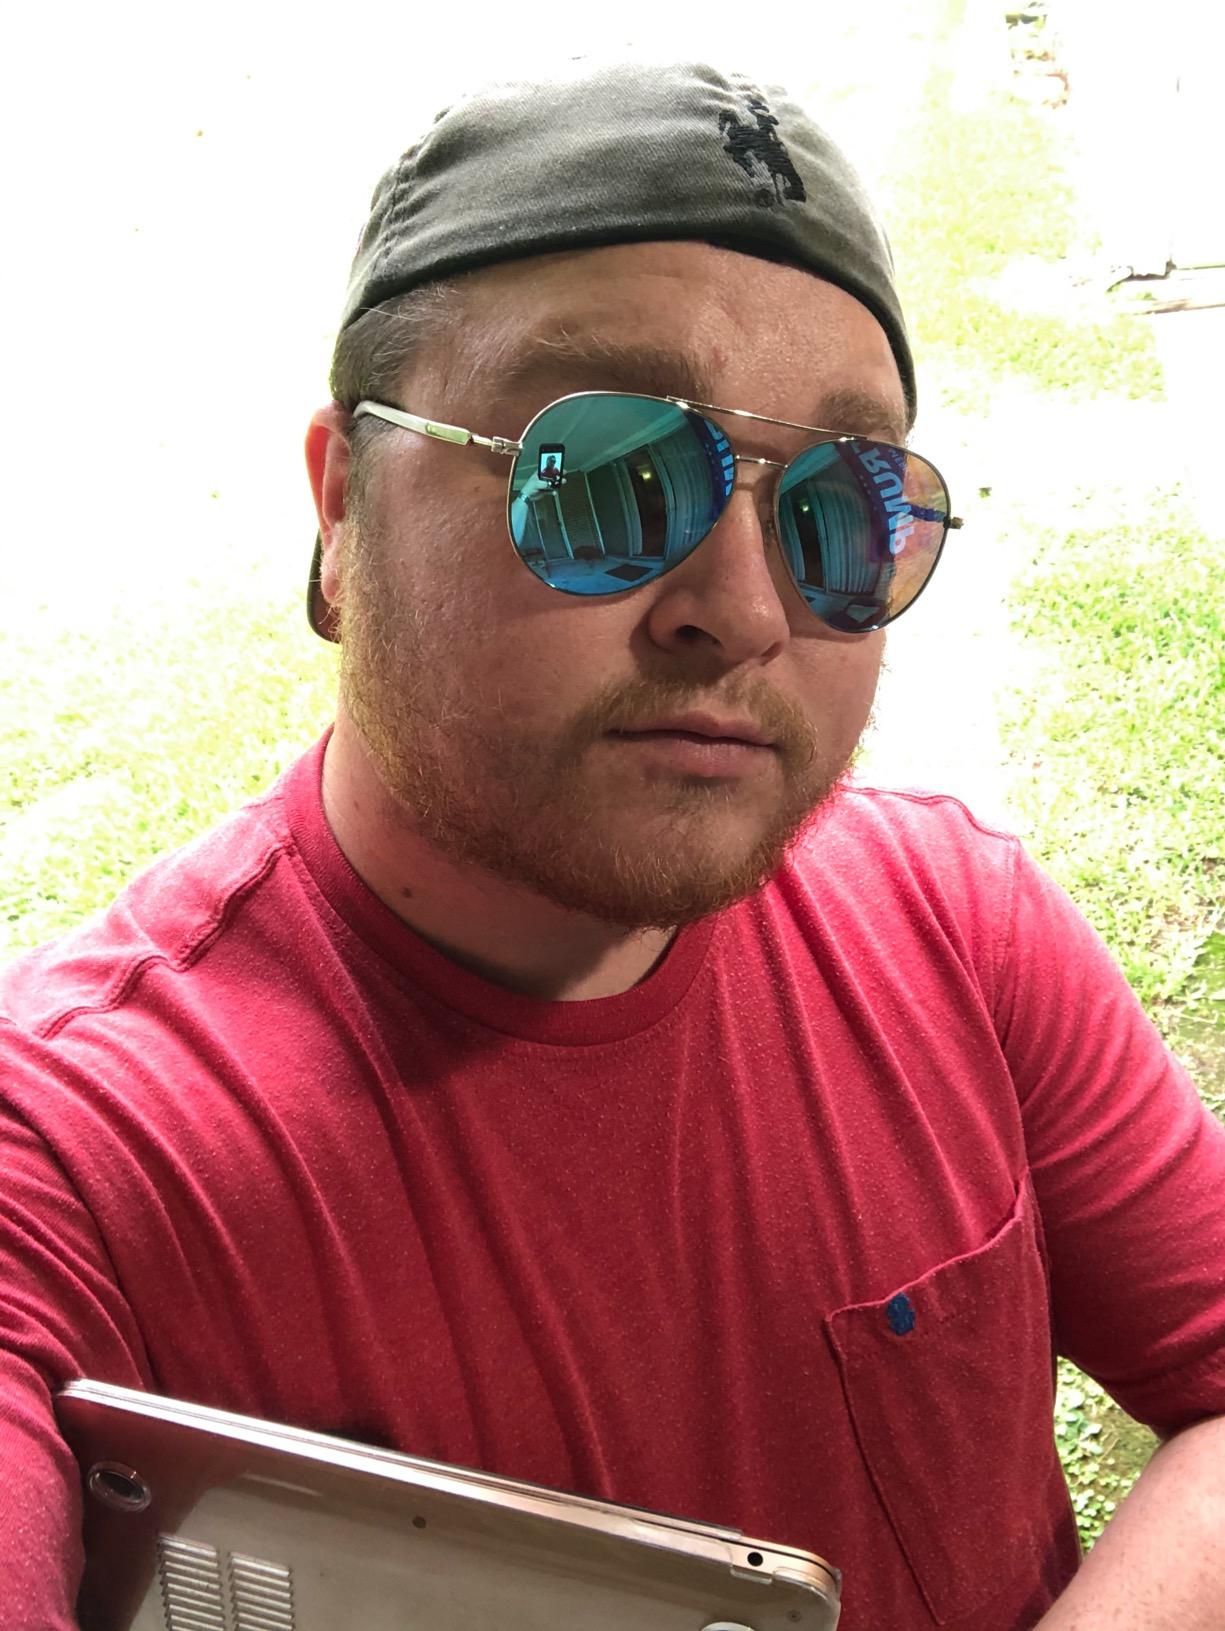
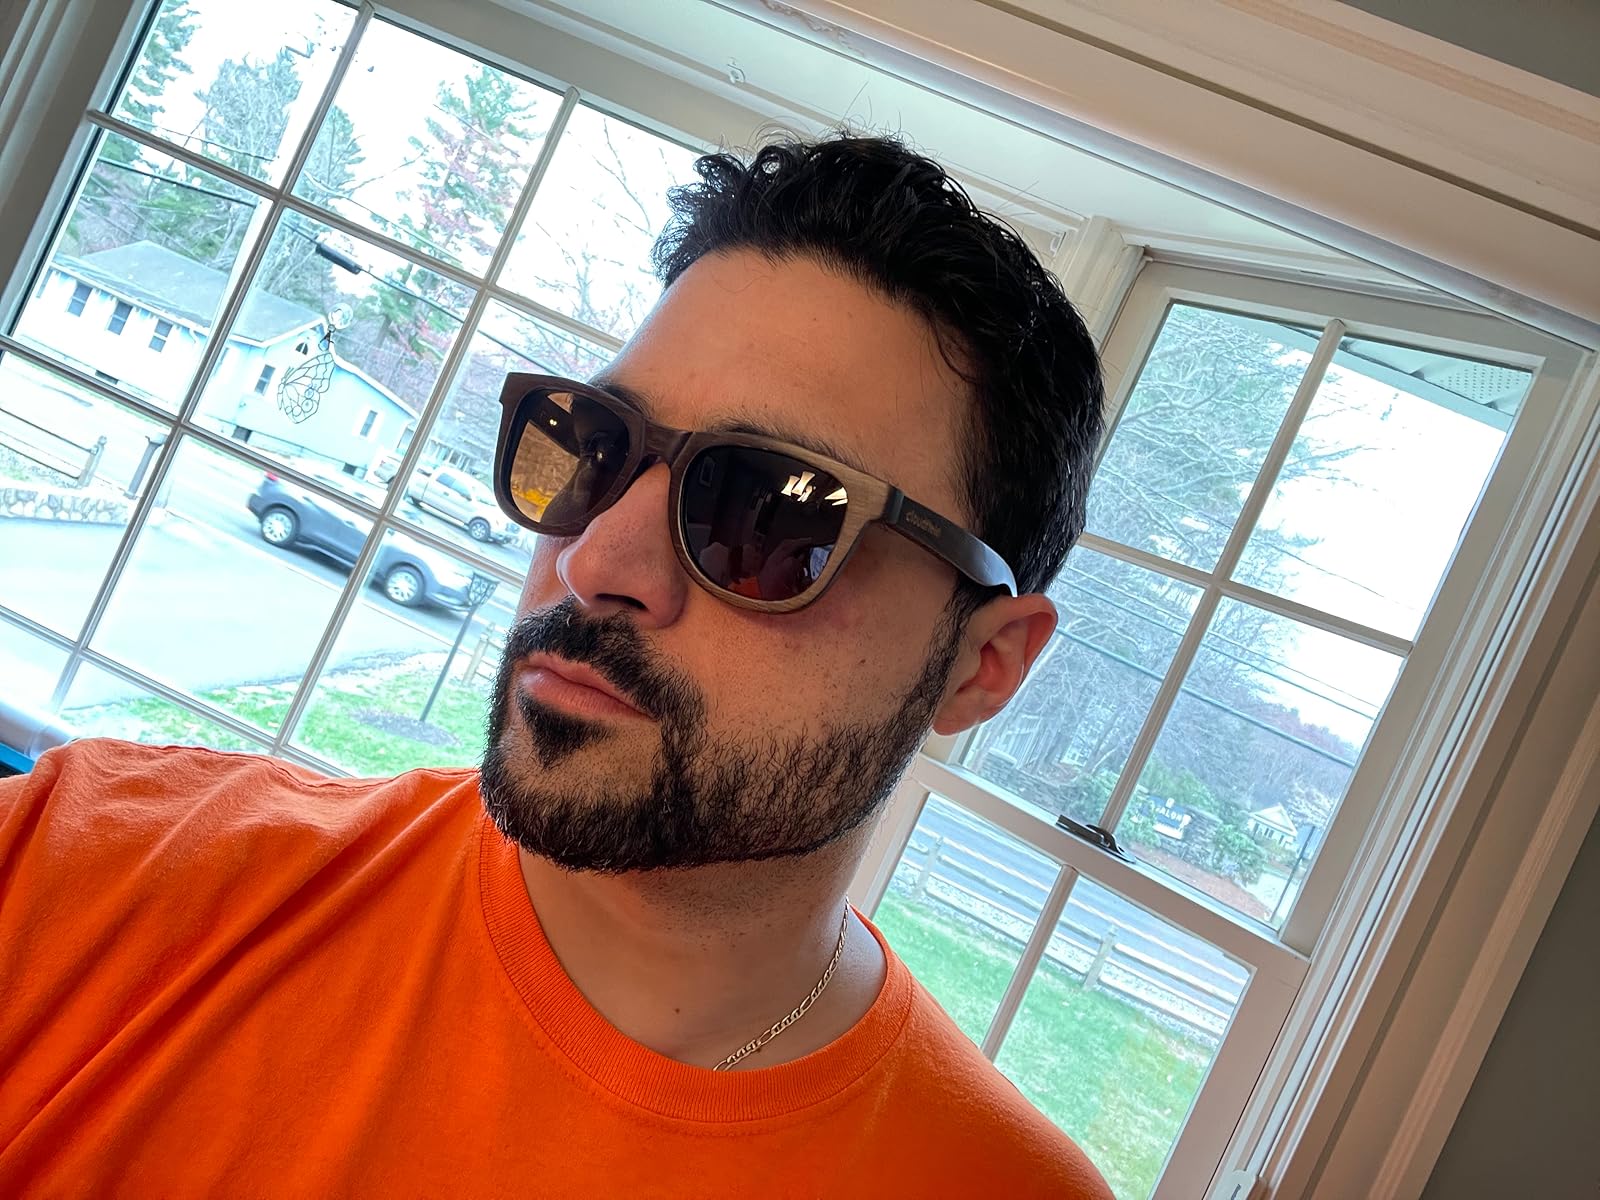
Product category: accessories_sunglasses
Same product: no